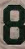
Number: 8